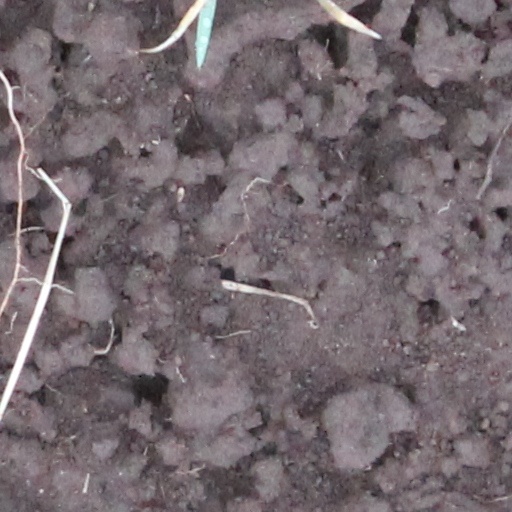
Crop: wheat